Edmond Hanssens

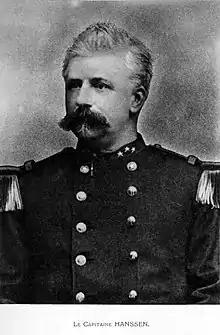
Captain Hanssens

Hanssens left the next day, and briefly explored the Mongala River, signing a treaty with Chief Mobeka near its mouth.